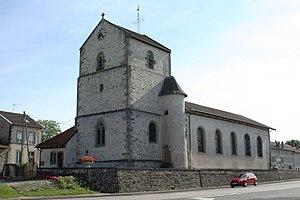
Église Saint-Èvre de Vomécourt (Vosges)
Vomécourt est une commune française située dans le département des Vosges, en région Grand Est.